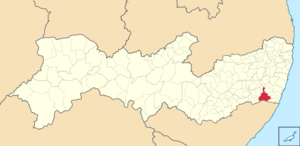
Água Preta est une municipalité brésilienne située dans l'État du Pernambouc.